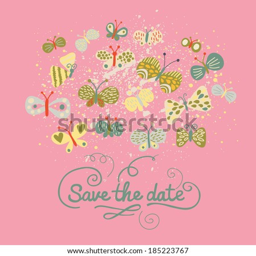
save the date concept illustration .